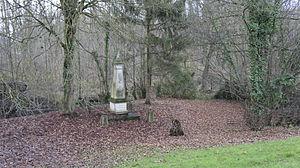
monument Augé, fusillé en 1870 par les allemands, Cormontreuil.
L'histoire de Reims remonte probablement à quelques siècles avant notre ère et il reste de cette agglomération gauloise la trace de deux fossés qui témoignent de l'ampleur de la ville avant même la conquête romaine. Le site initial de Reims n'apparaît plus guère et l'on a même du mal à imaginer cette petite colline sur la rive nord de la Vesle, un peu en retrait des marais dans la vallée peu profonde de la rivière.
Cormontreuil est une commune française, située dans le département de la Marne en région Grand Est. Elle fait partie de la communauté d'agglomération Reims Métropole.
Les monuments aux morts de la guerre de 1870 constituent les premiers exemples français de monuments rendant hommage aux Morts pour la Patrie citant à égalité les hommes de troupe et les officiers. Les premiers furent élevés dès les années 1870.